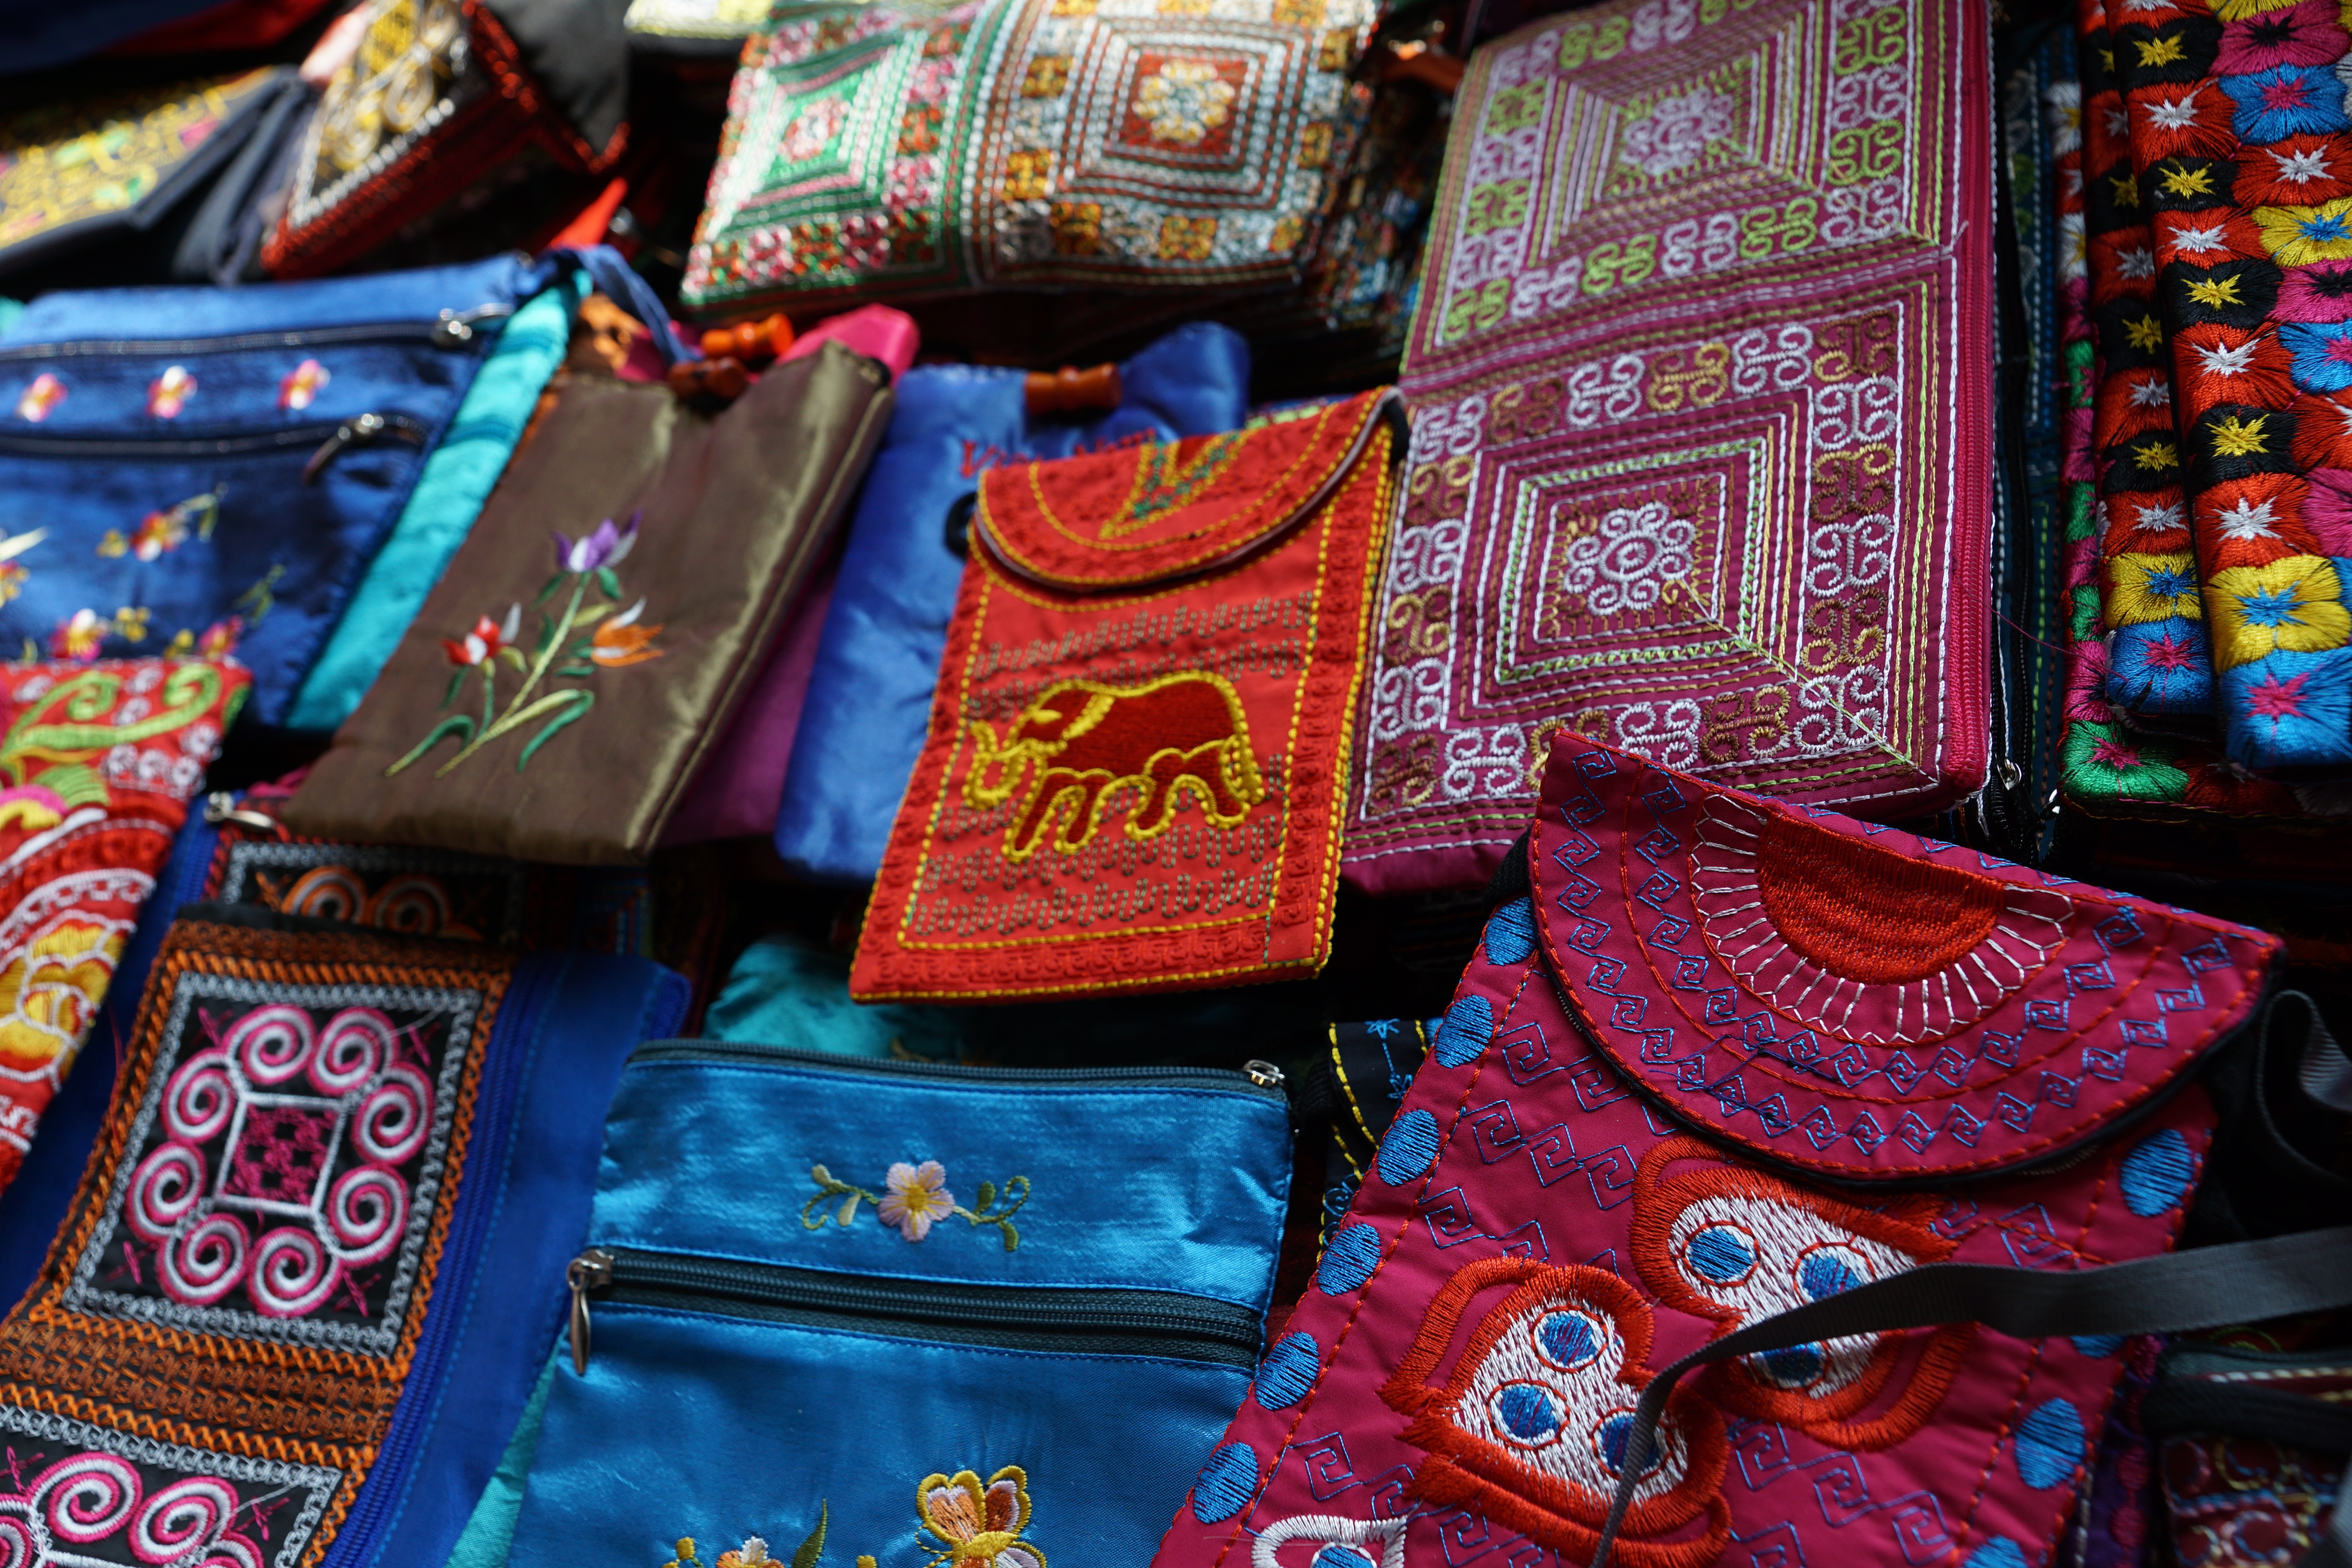
city, travel, food, color, bazaar, market, colorful, public space, fabric, sew, gifts, art, tradition, souvenirs, indian, bags, bazar